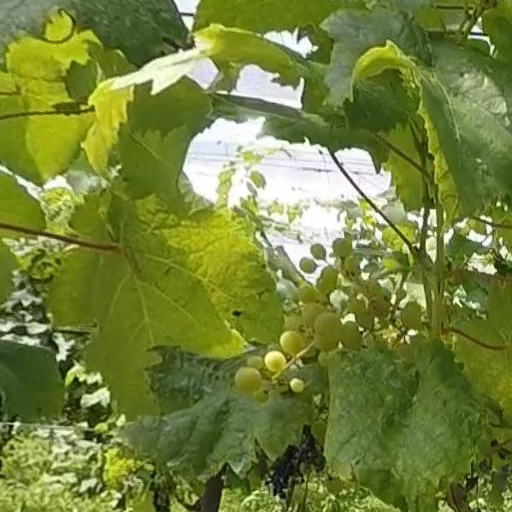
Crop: grape